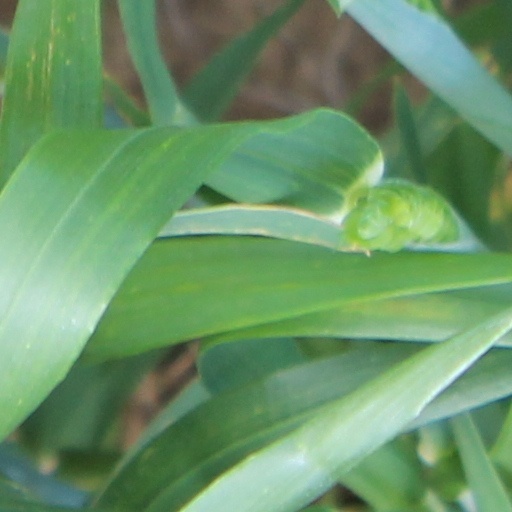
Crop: wheat